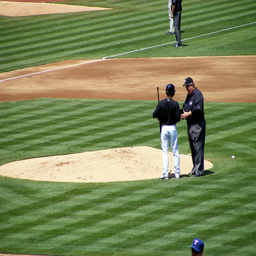
A couple of baseball players standing on top of a field.
Umpire conferring with player at mound during game.
a baseball player is talking to a coach
A player with a bat standing with a big guy on the field.
Person in  baseball uniform with baseball bat, on a field talking to a man.